Thescelosaurus

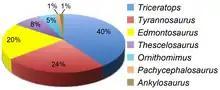
Pie chart of the time averaged census for large-bodied dinosaurs from one section of the Hell Creek Formation according to a 2011 study

Like other ornithischians, "Thescelosaurus" was probably herbivorous. The different types of teeth, as well as the narrow snout, suggest that it was a selective feeder. The contemporary pachycephalosaur "Stegoceras", in contrast, was probably a more indiscriminate feeder, allowing both animals to share the same environment without competing for food (niche partitioning). One specimen is known to have had a bone pathology, with the long bones of the right foot fused at their tops.